White people

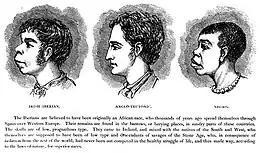
Henry Strickland Constable's illustration in the nineteenth century which shows an alleged similarity between "Irish Iberian" and "Negro" features in contrast to the higher "Anglo-Teutonic"

Western studies of race and ethnicity in the eighteenth and nineteenth centuries developed into what would later be termed scientific racism. Prominent European pseudoscientists writing about human and natural difference included a "White" or "West Eurasian" race among a small set of human races and imputed physical, mental, or aesthetic superiority to this White category. These ideas were discredited by twentieth-century scientists.